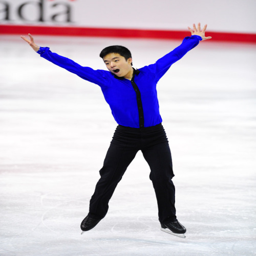
person skating his short program .